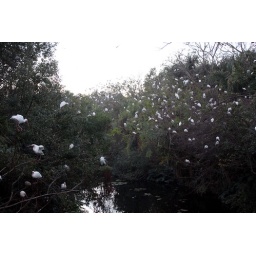
The trees near the main Animal Kingdom entrance/exit bridge were absolutely packed with these birds.